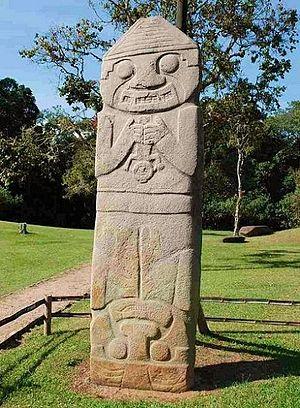
Statue de l'Parc archéologique de San Agustín
Cet article recense les sites inscrits au patrimoine mondial en Colombie.